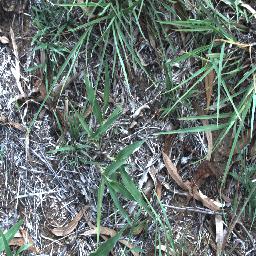
Label: negative